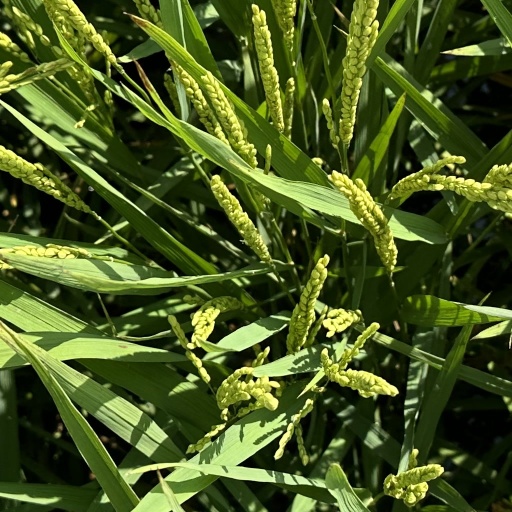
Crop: rice